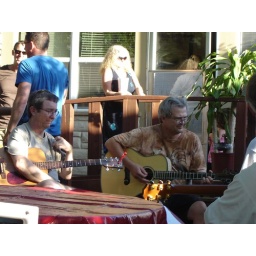
Uncle Brian playing guitar &amp;amp; Paula standing on the deck in the sun.